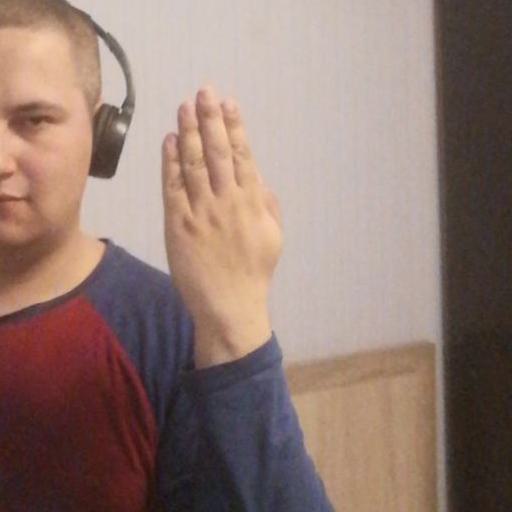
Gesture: stop_inverted